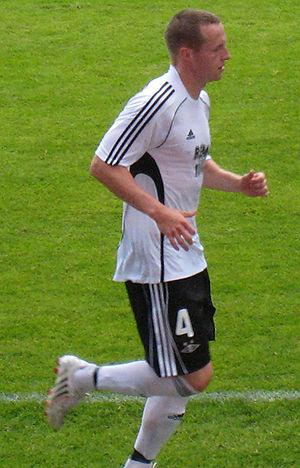
Fredrik Olof Esaias Stoor Siekkinen né le 28 février 1984 à Stockholm est un footballeur international suédois qui évolue au sein de l'IF Brommapojkarna depuis janvier 2015 au poste d'arrière droit.